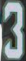
Number: 3